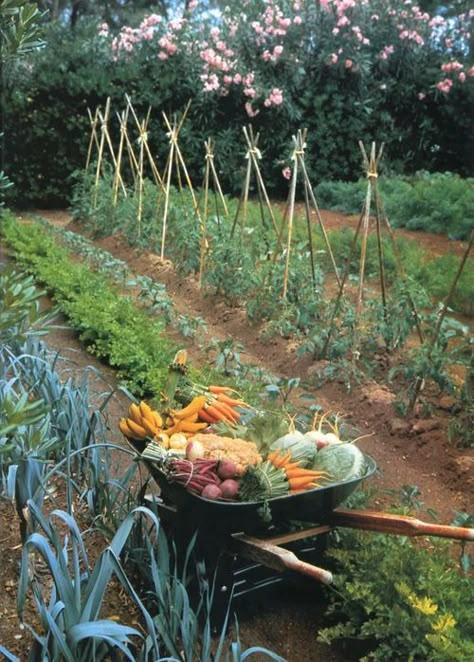
Ndani ya shamba la mbogamboga zilizostahili vizuri kwa mpangilio l safi katika mistari, mkulima amevuna kwa utulivu mazao hayo muhimu na kuyaweka kwa uangalifu kwenye mkokoteni, tayari kwa matumizi ya biashara na chakula, miti mirefu imesimama imara pembezoni, ikiashiria hali ya hewa safi na tulivu kwa kilimo chenye tija.